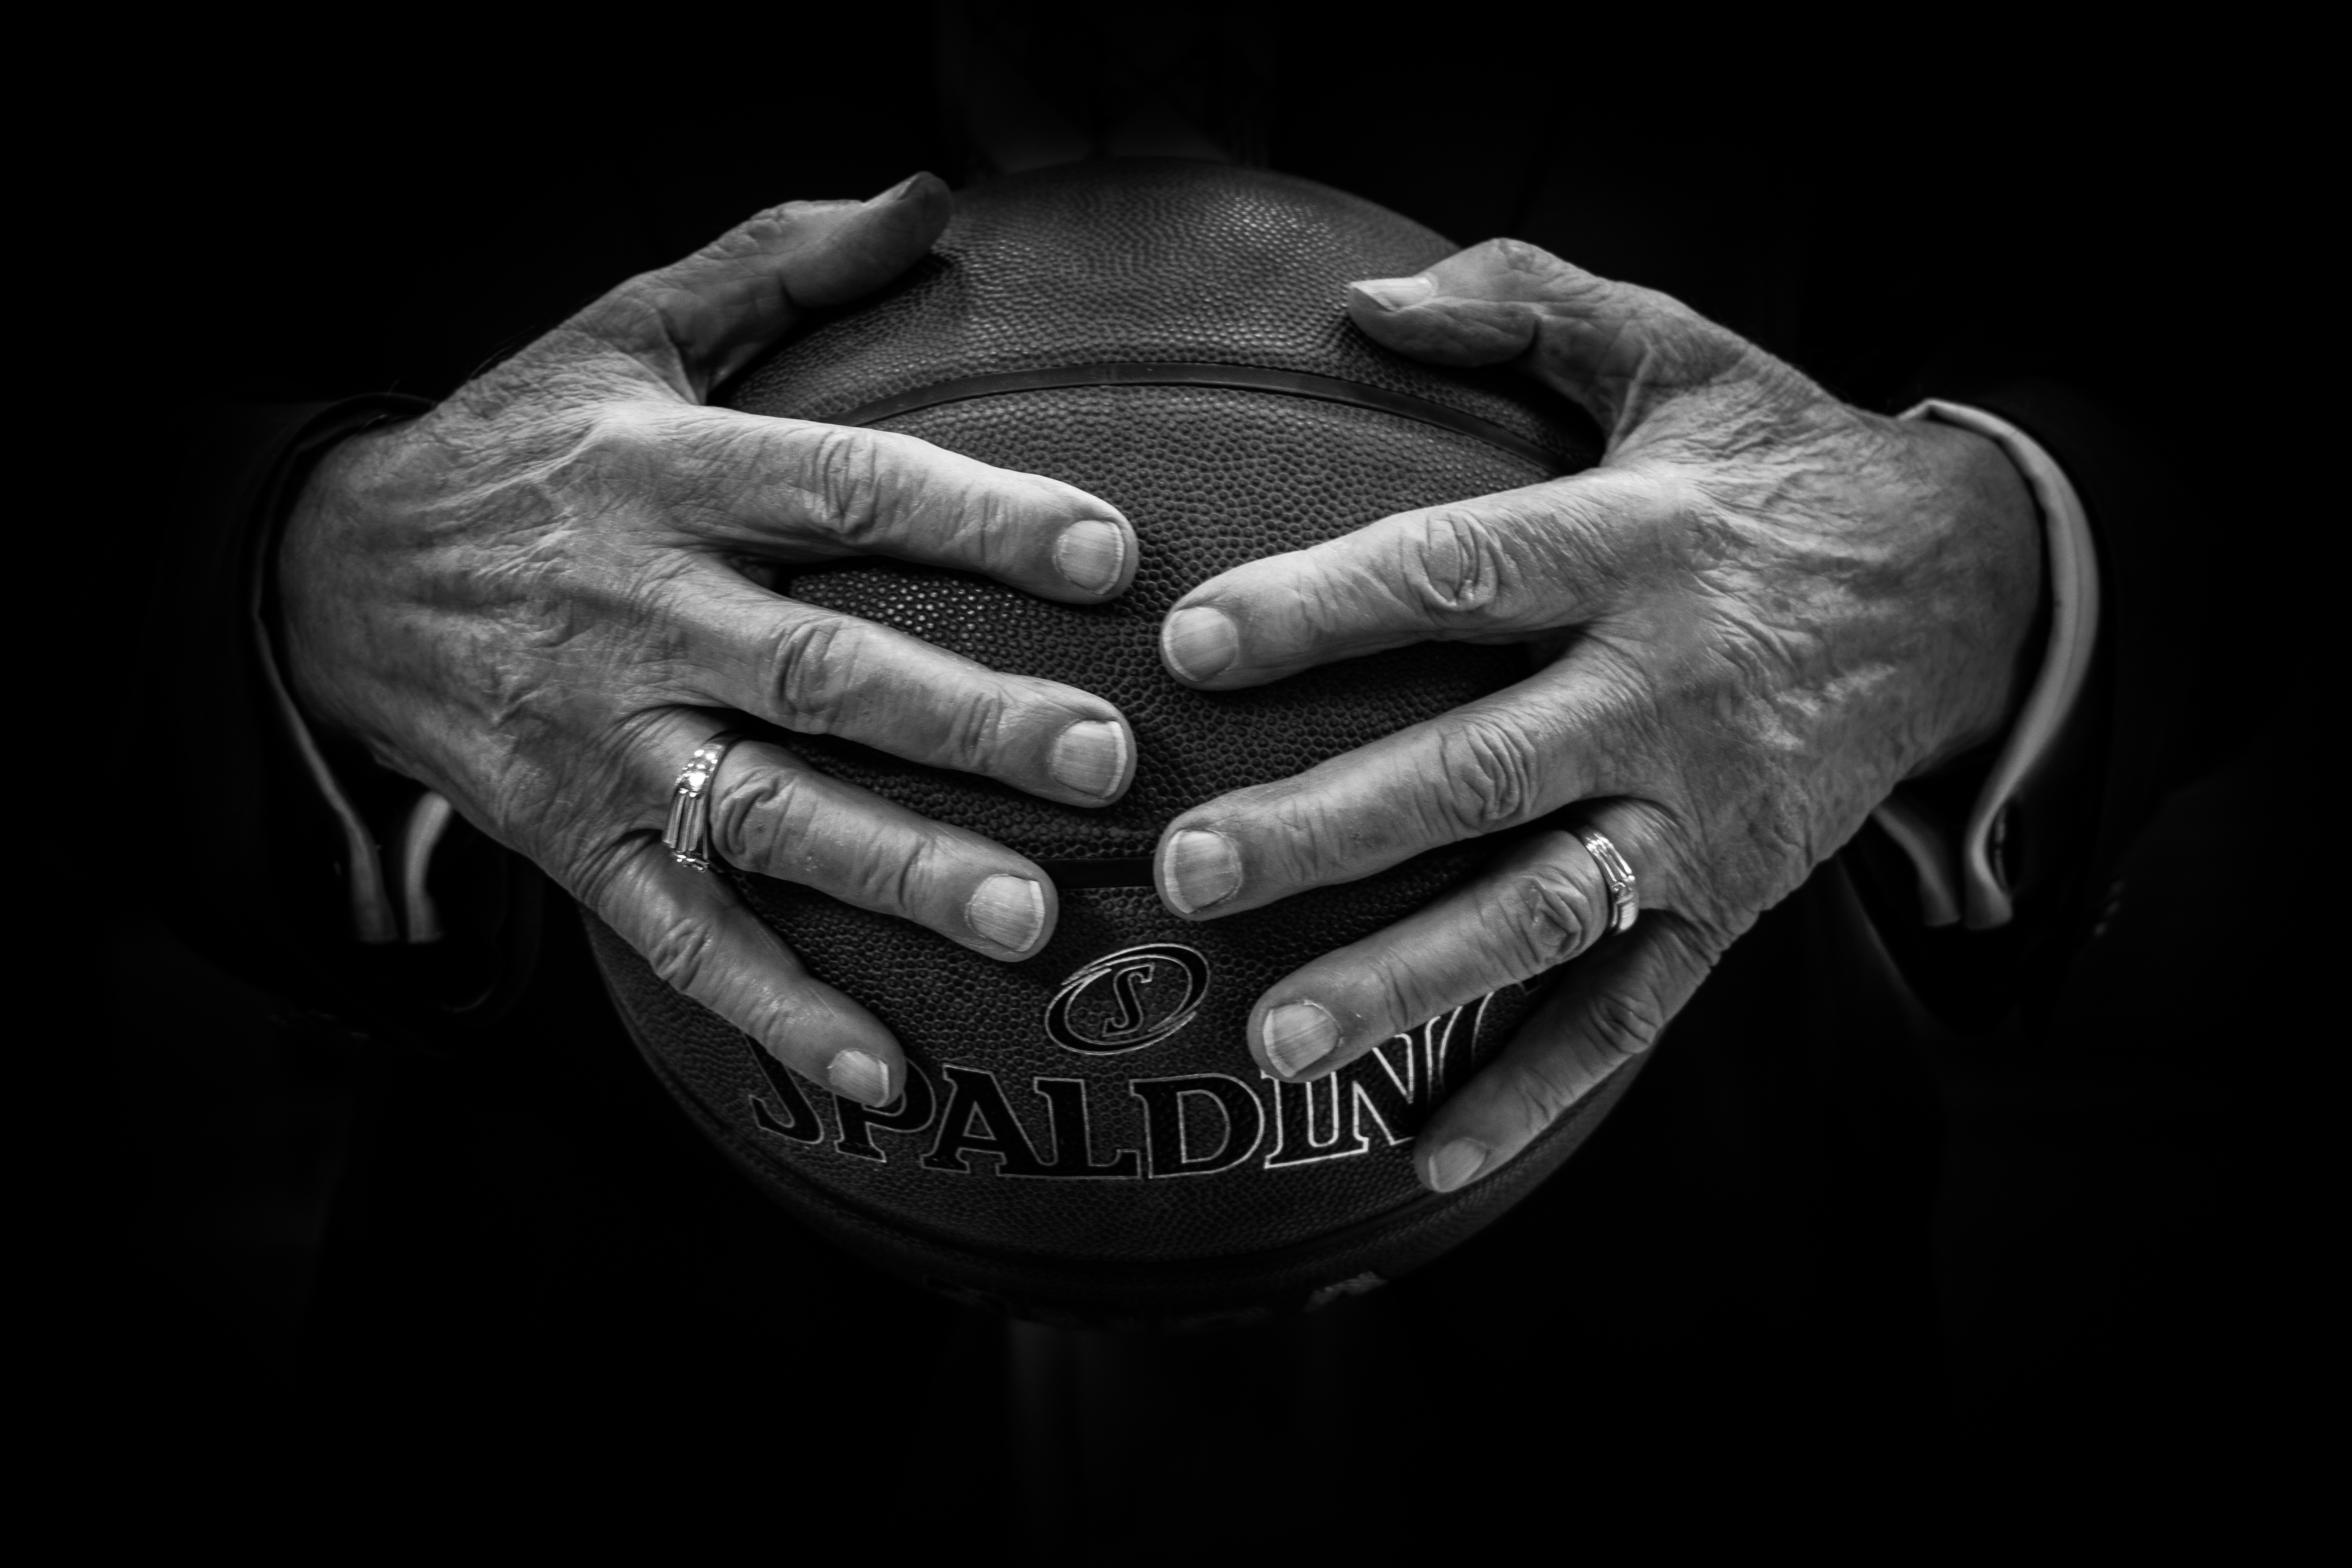
hand, man, black and white, white, photography, finger, basketball, darkness, black, monochrome, holding, close up, sense, monochrome photography